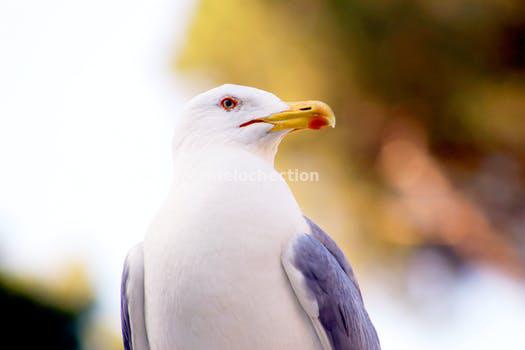
Label: Watermark